Frans Jeppsson Wall

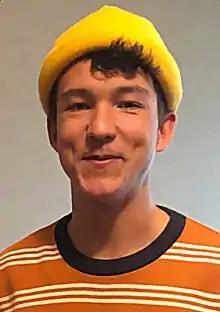
Jeppsson Wall in 2019

Frans Jeppsson Wall (born 19 December 1998), also known mononymously as Frans, is a Swedish singer-songwriter. He represented host nation Sweden in the Eurovision Song Contest 2016 in Stockholm with the song "If I Were Sorry", finishing in fifth place.